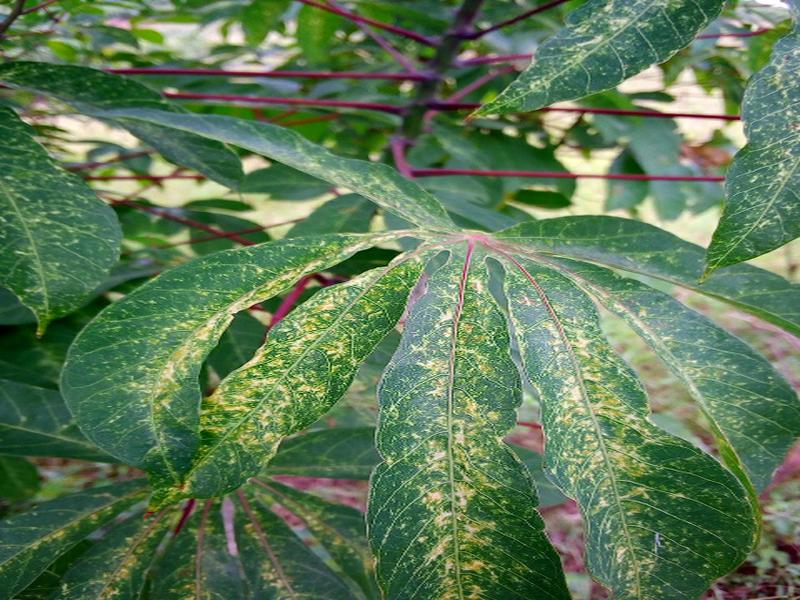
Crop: cassava
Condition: green_mottle